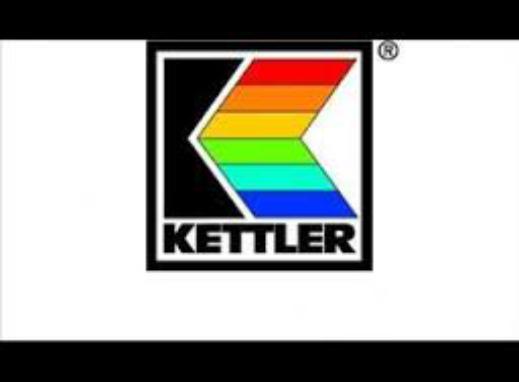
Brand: kettler
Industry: Necessities